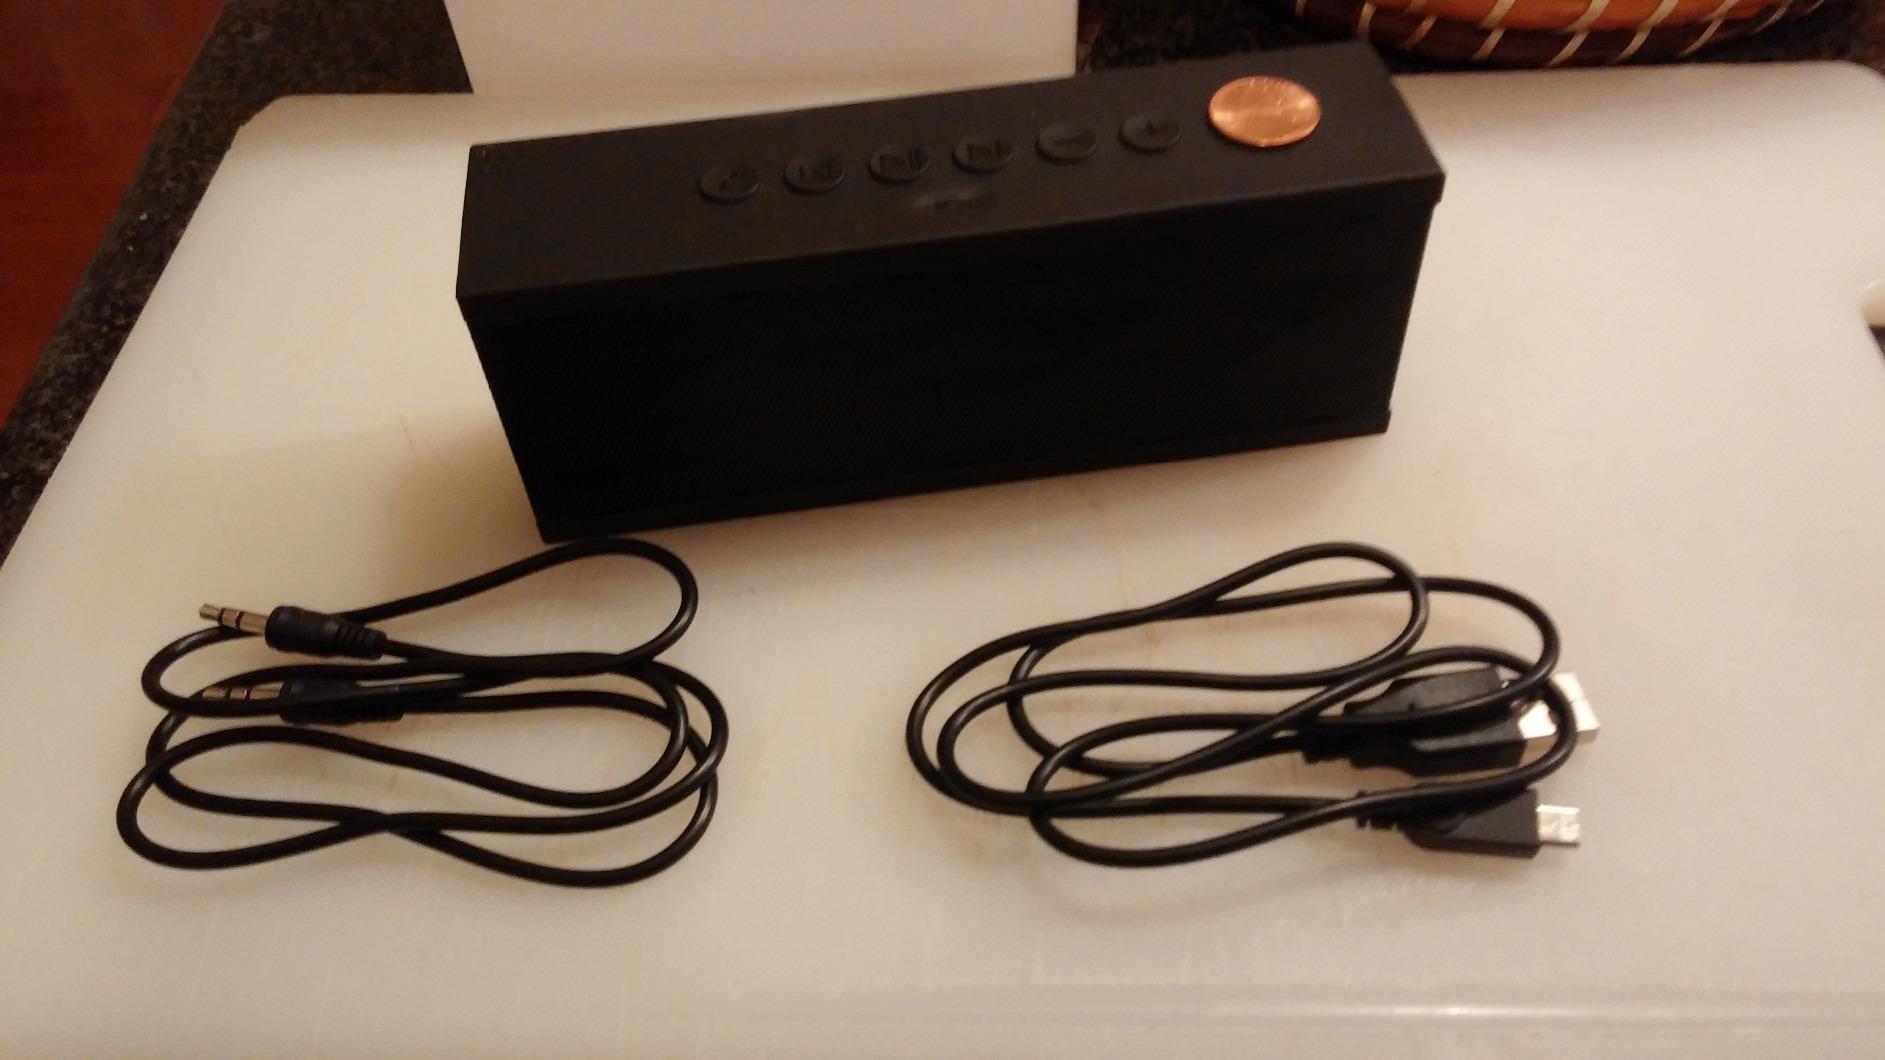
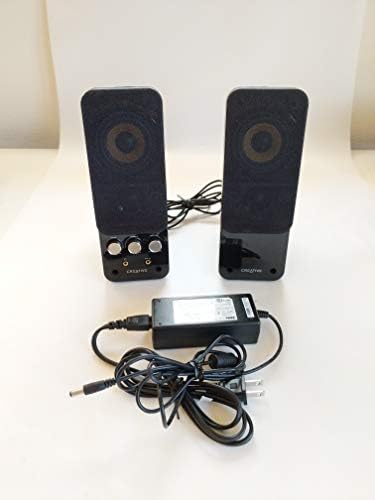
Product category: speaker
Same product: no